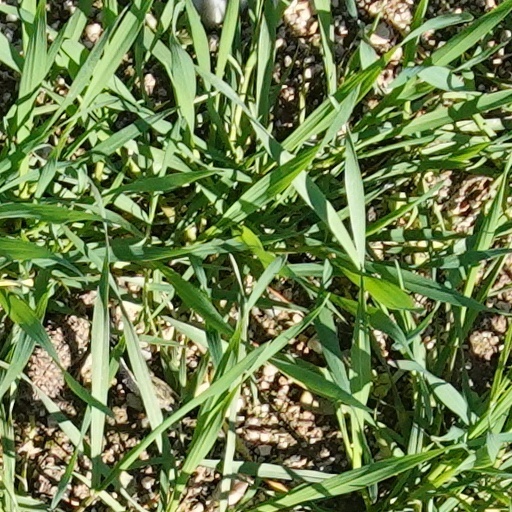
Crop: wheat